Teresa of Ávila

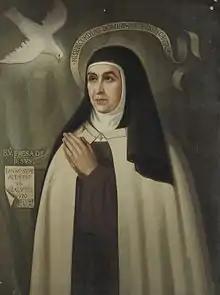
"Saint Teresa of Ávila" by Eduardo Balaca

Teresa of Ávila (born Teresa Sánchez de Cepeda Dávila y Ahumada; 28March 15154or 15October 1582), also called Saint Teresa of Jesus, was a Carmelite nun and prominent Spanish mystic and religious reformer.